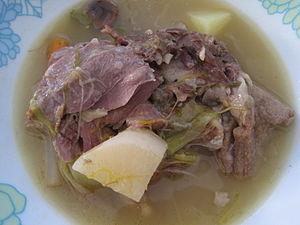
Garbure des Landes
Le paradoxe français désigne l'étude épidémiologique d'une importante et étonnante contradiction entre la richesse en matières grasses et en vins français de la cuisine française, en particulier de la cuisine du Sud-Ouest et de la cuisine de la Provence méditerranéenne riche en huile d'olive, et la relative bonne santé publique des Français en matière de maladie cardio-vasculaire ou de cancer, en comparaison en particulier avec les mauvais résultats sur la santé publique anglo-saxonne et mondiale en rapport avec l'industrie agroalimentaire moderne américaine et britannique, souvent qualifiée d'importante source de « malbouffe ».
La cuisine gasconne est un des piliers de la cuisine française. Elle doit son originalité aux produits du terroir et à une tradition ancestrale, typique de la Nouvelle-Aquitaine et de l'Occitanie, de cuisson à la graisse, et notamment à la graisse d'anatidés, quand la cuisine provençale privilégie la friture à l'huile et la cuisine normande les plats mijotés ou la cuisine au beurre. La longévité des Gascons, malgré un régime alimentaire des plus riches, constitue le paradoxe français.